Azerbaijan

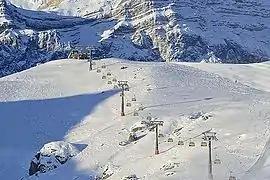
Shahdag Mountain Resort is the country's largest winter resort.

On 1 July 2021, the US Congress advanced legislation that will have an impact on the military aid that Washington has sent to Azerbaijan since 2012. This was because the packages to Armenia, instead, are significantly smaller.